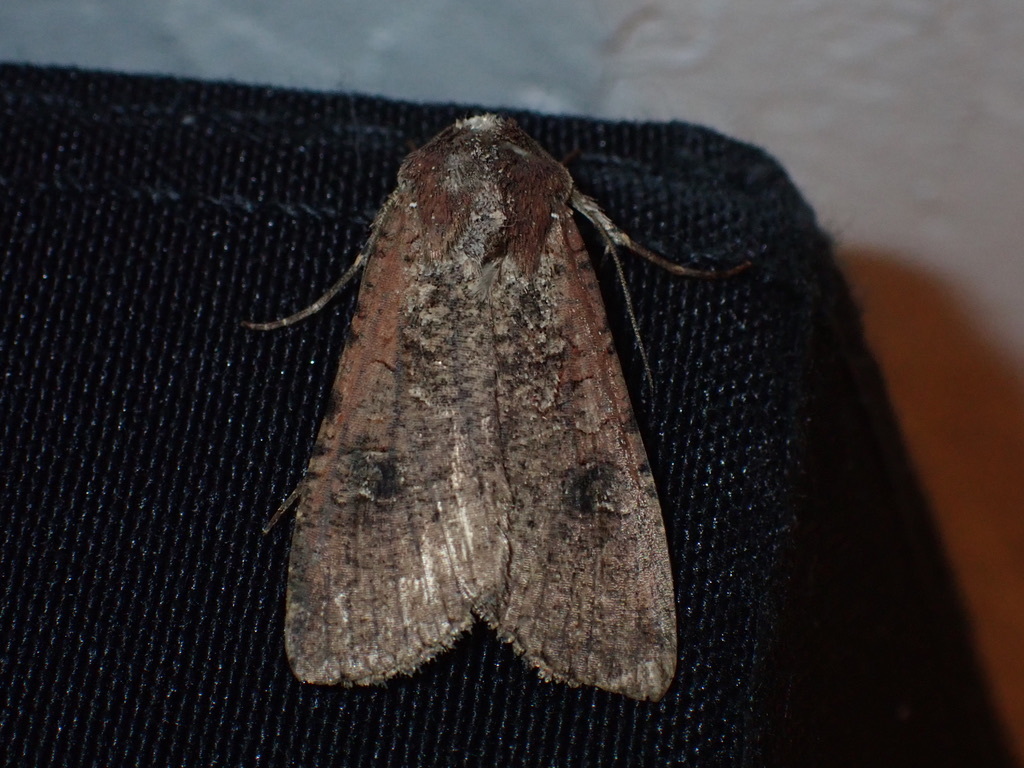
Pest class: cutworms